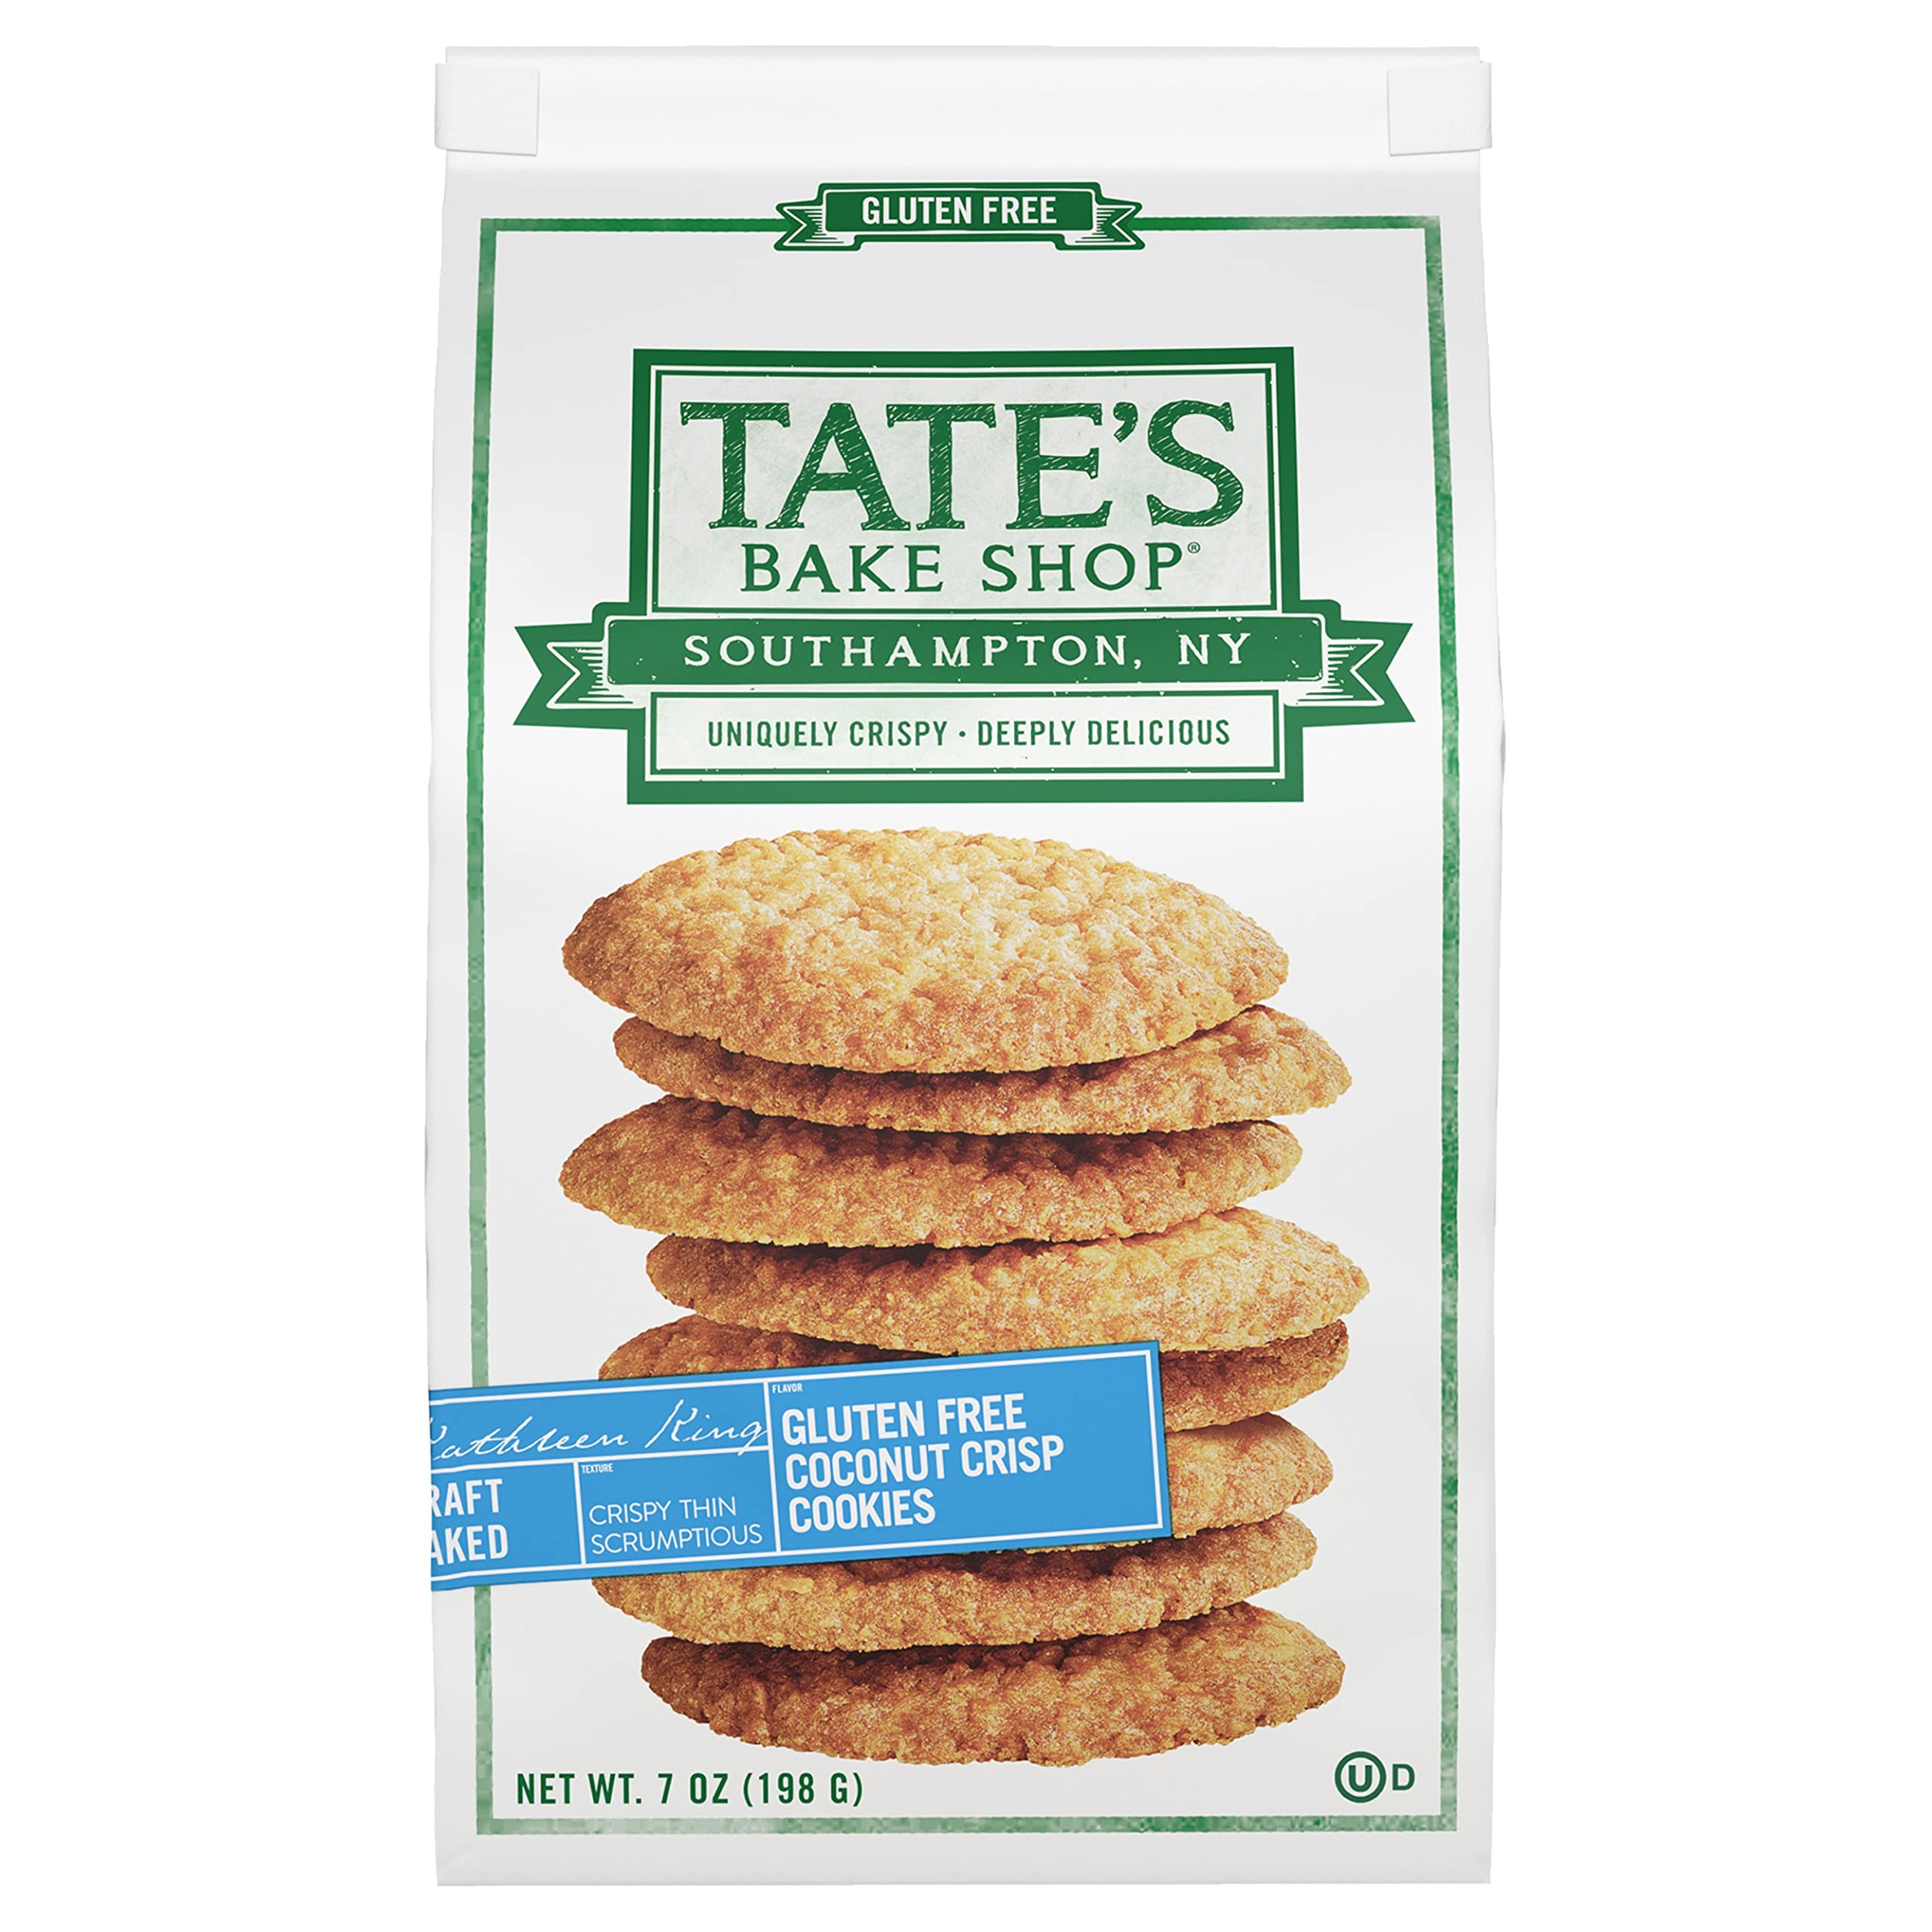
Item Name: Tate's Bake Shop Gluten Free Coconut Crisp Cookies, Gluten Free Cookies, 7 oz
Bullet Point 1: One 7 oz bag of Tate's Bake Shop Gluten Free Coconut Crisp Cookies
Bullet Point 2: Delicious coconut cookie with moist coconut and no gluten
Bullet Point 3: Thin gluten free cookie is perfect for a quick sweet snack
Bullet Point 4: Uniquely crispy baked cookies with a delicious texture
Bullet Point 5: Add these coconut cookies to a cookie tray for easy, gluten free party snacks
Value: 7.0
Unit: Ounce

Price: 7.51